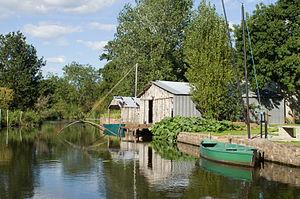
Parc naturel régional de la Brière.